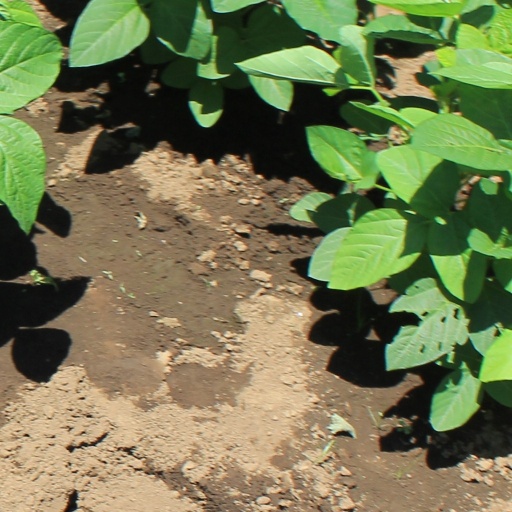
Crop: soybean